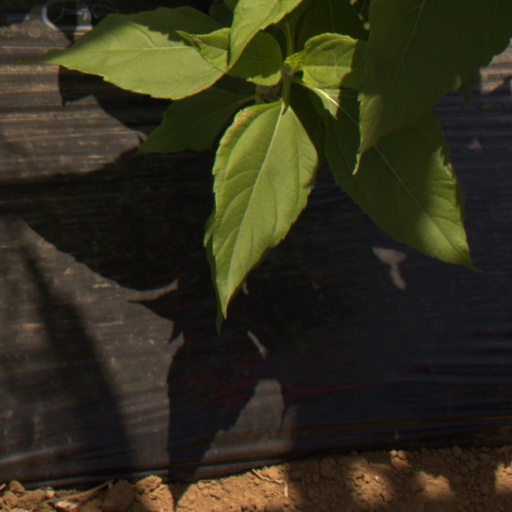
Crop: Jerusalem artichoke